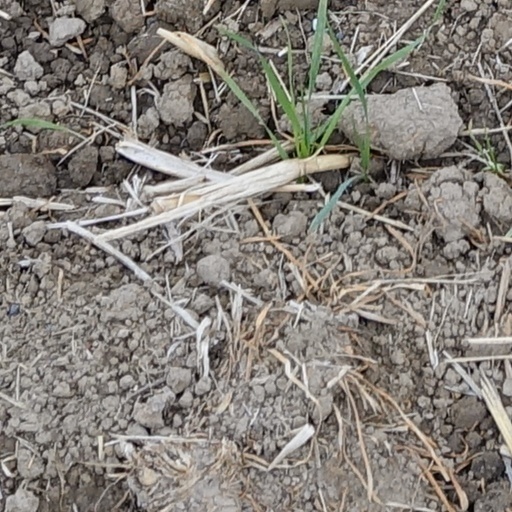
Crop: wheat